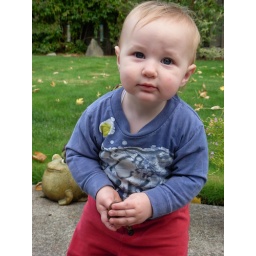
cute in elephant shirt